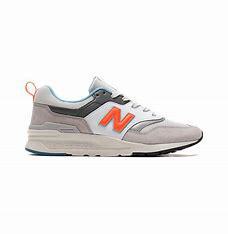
Brand: New
Model: Balance New Balance 997H